Amalia Freud

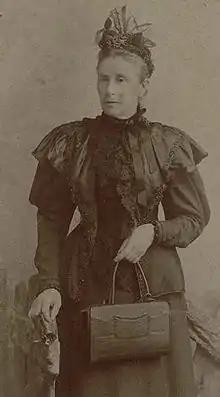
Amalia Freud in 1903

Amalia Malka Nathansohn Freud ( Nathansohn; 18 August 1835 – 12 September 1930) was the mother of Sigmund Freud. She was born in Brody in the Kingdom of Galicia and Lodomeria to Jakob Nathanson and Sara Wilenz and later grew up in Odesa, where her mother came from (both cities are located in modern-day Ukraine). She was married to Jacob Freud in 1855.